Svetlana Solo

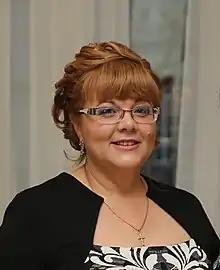
Svetlana Vladimirovna Orlova

Svetlana Vladimirovna Orlova, using the professional name Svetlana Solo (born 15 September 1970) is a Russian artist, journalist, and teacher. She is a full member (academician) of the European Academy of Natural Sciences (EANS), Section of Cultural Sciences (2019). Holder of the Order of "Unity" "Deeds in favor of peoples" for activities in field of culture of the United Nations Organization, the European Committee on decorations and gratuities (2008).